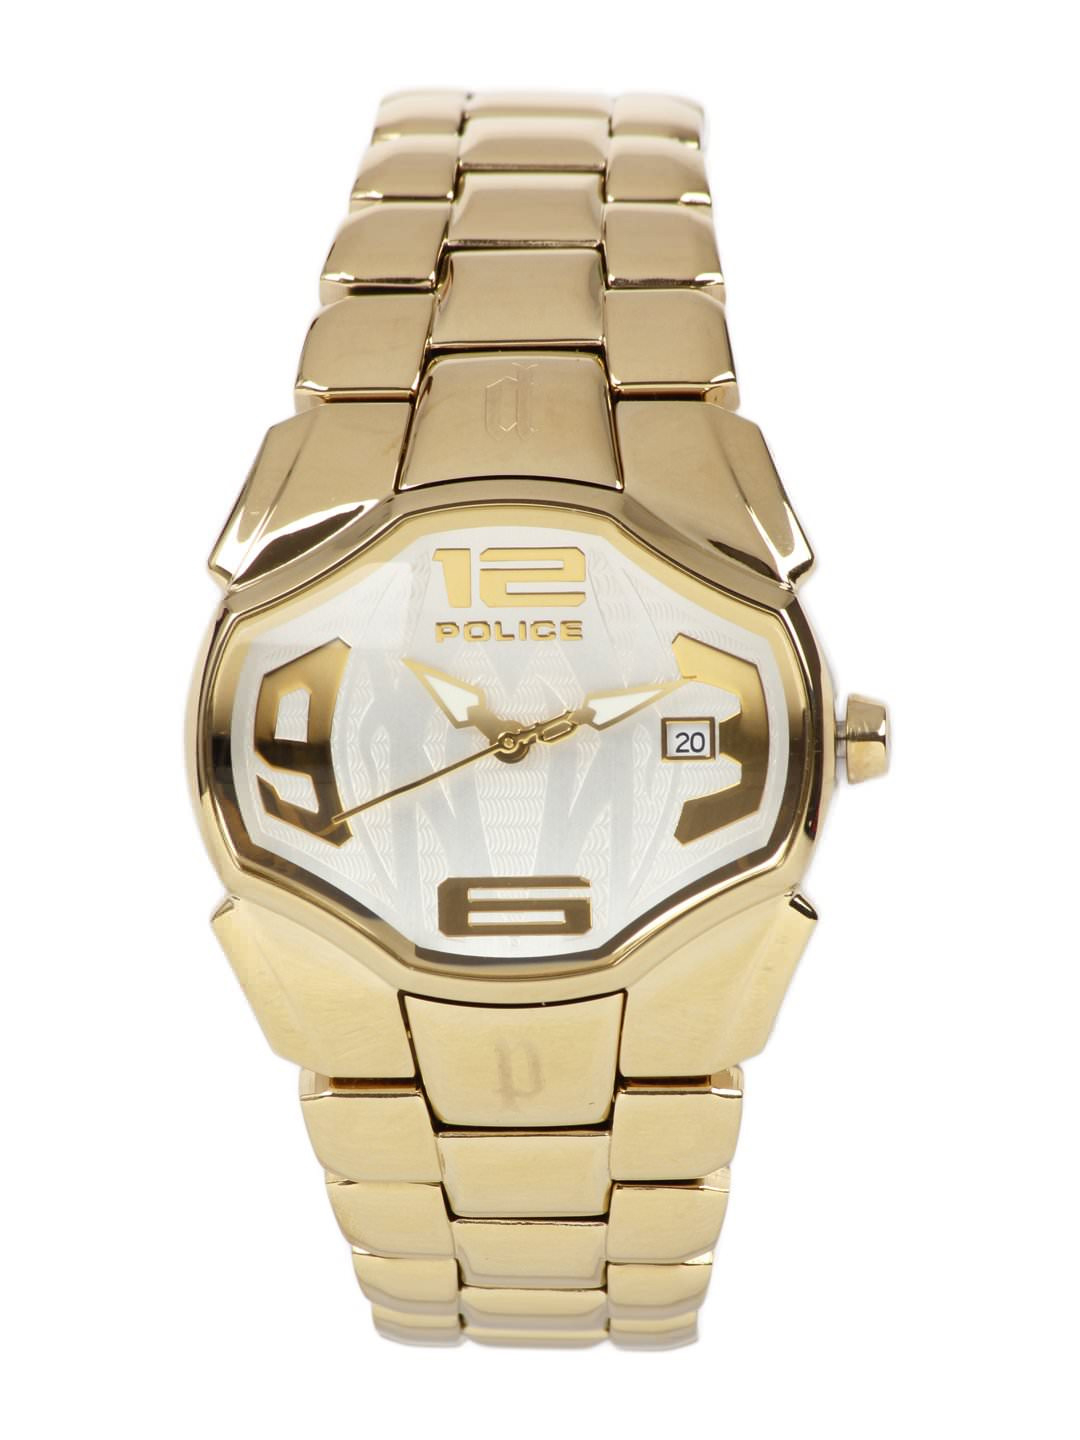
Police Women Silver-Toned Dial Watch PL12896BSG-04M
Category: Accessories / Watches / Watches
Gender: Women
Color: Silver
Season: Winter 2016
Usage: Casual